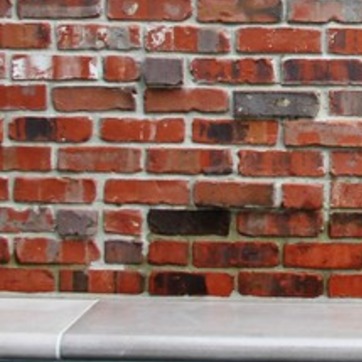
Material: brick